Domingo Cavallo

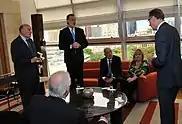
Susana Malcorra met with former Foreign Relations Ministers, including Cavallo.

Cavallo was called by President de la Rúa in March 2001 to lead the economy once again, in the face of a weakened coalition government and two years of recession.